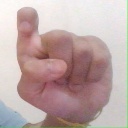
अक्षर: इ